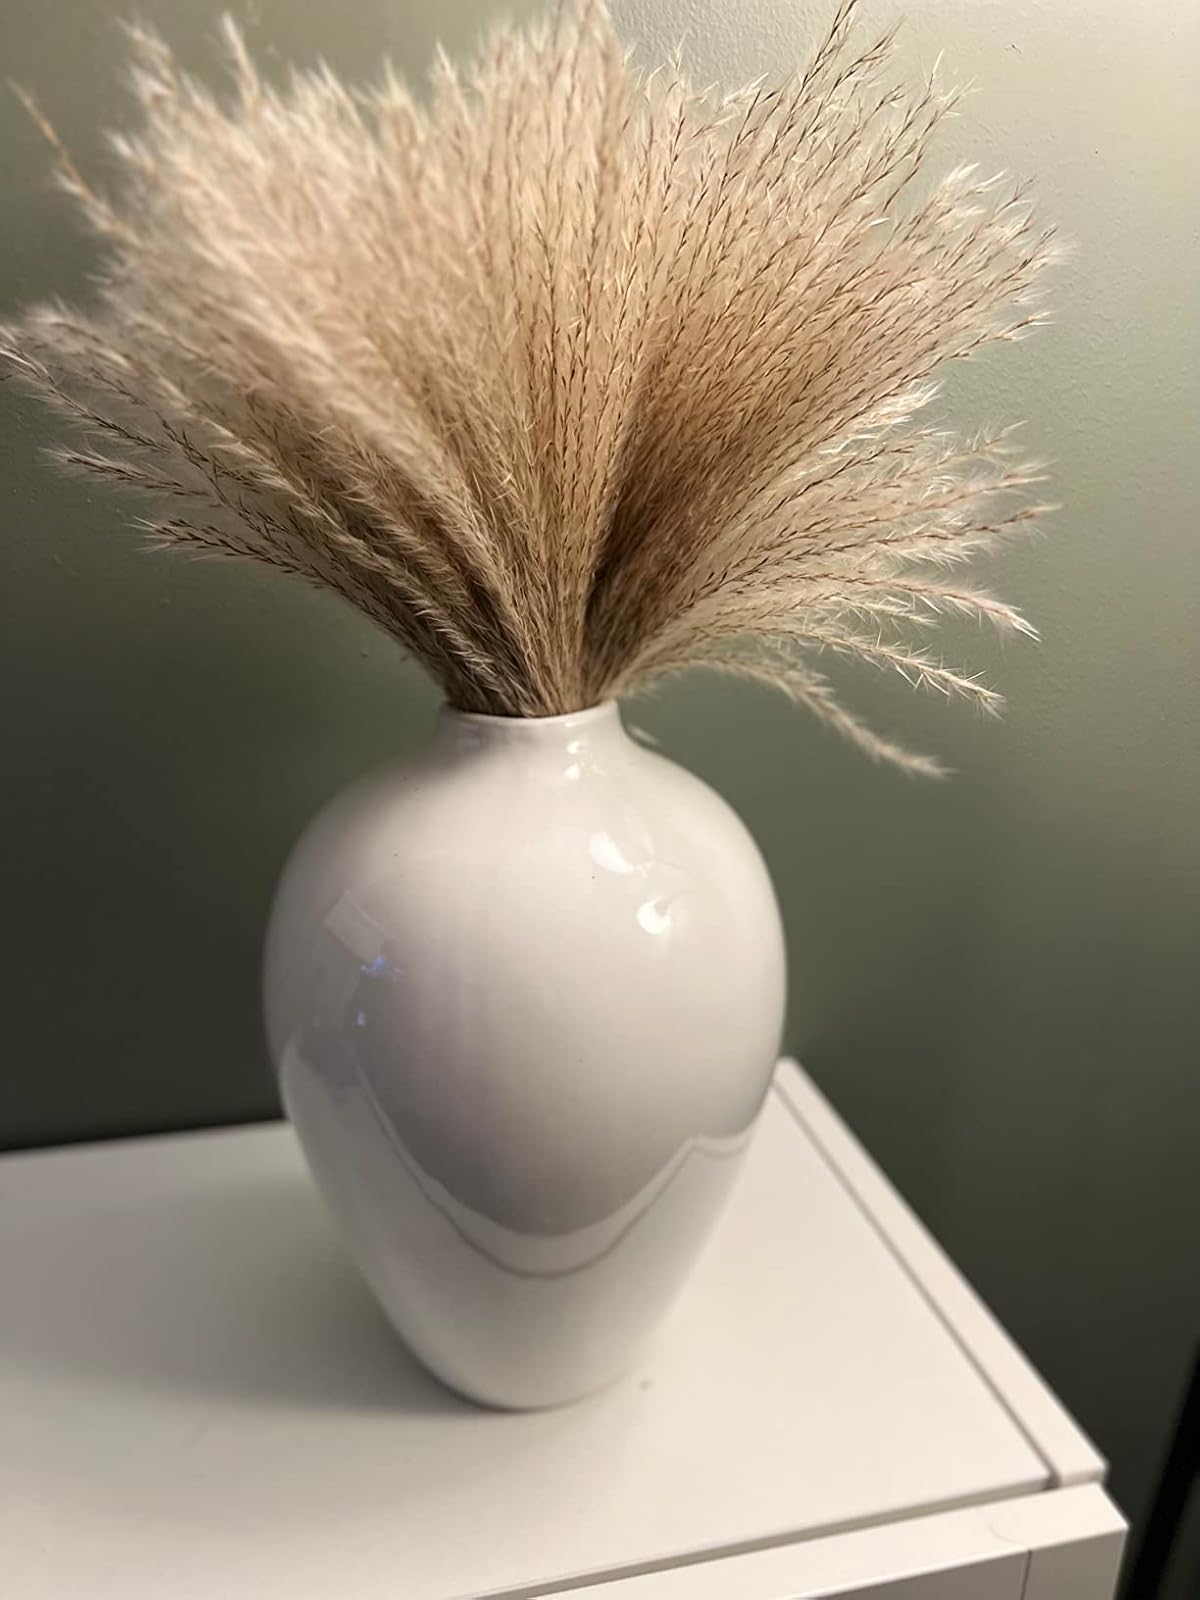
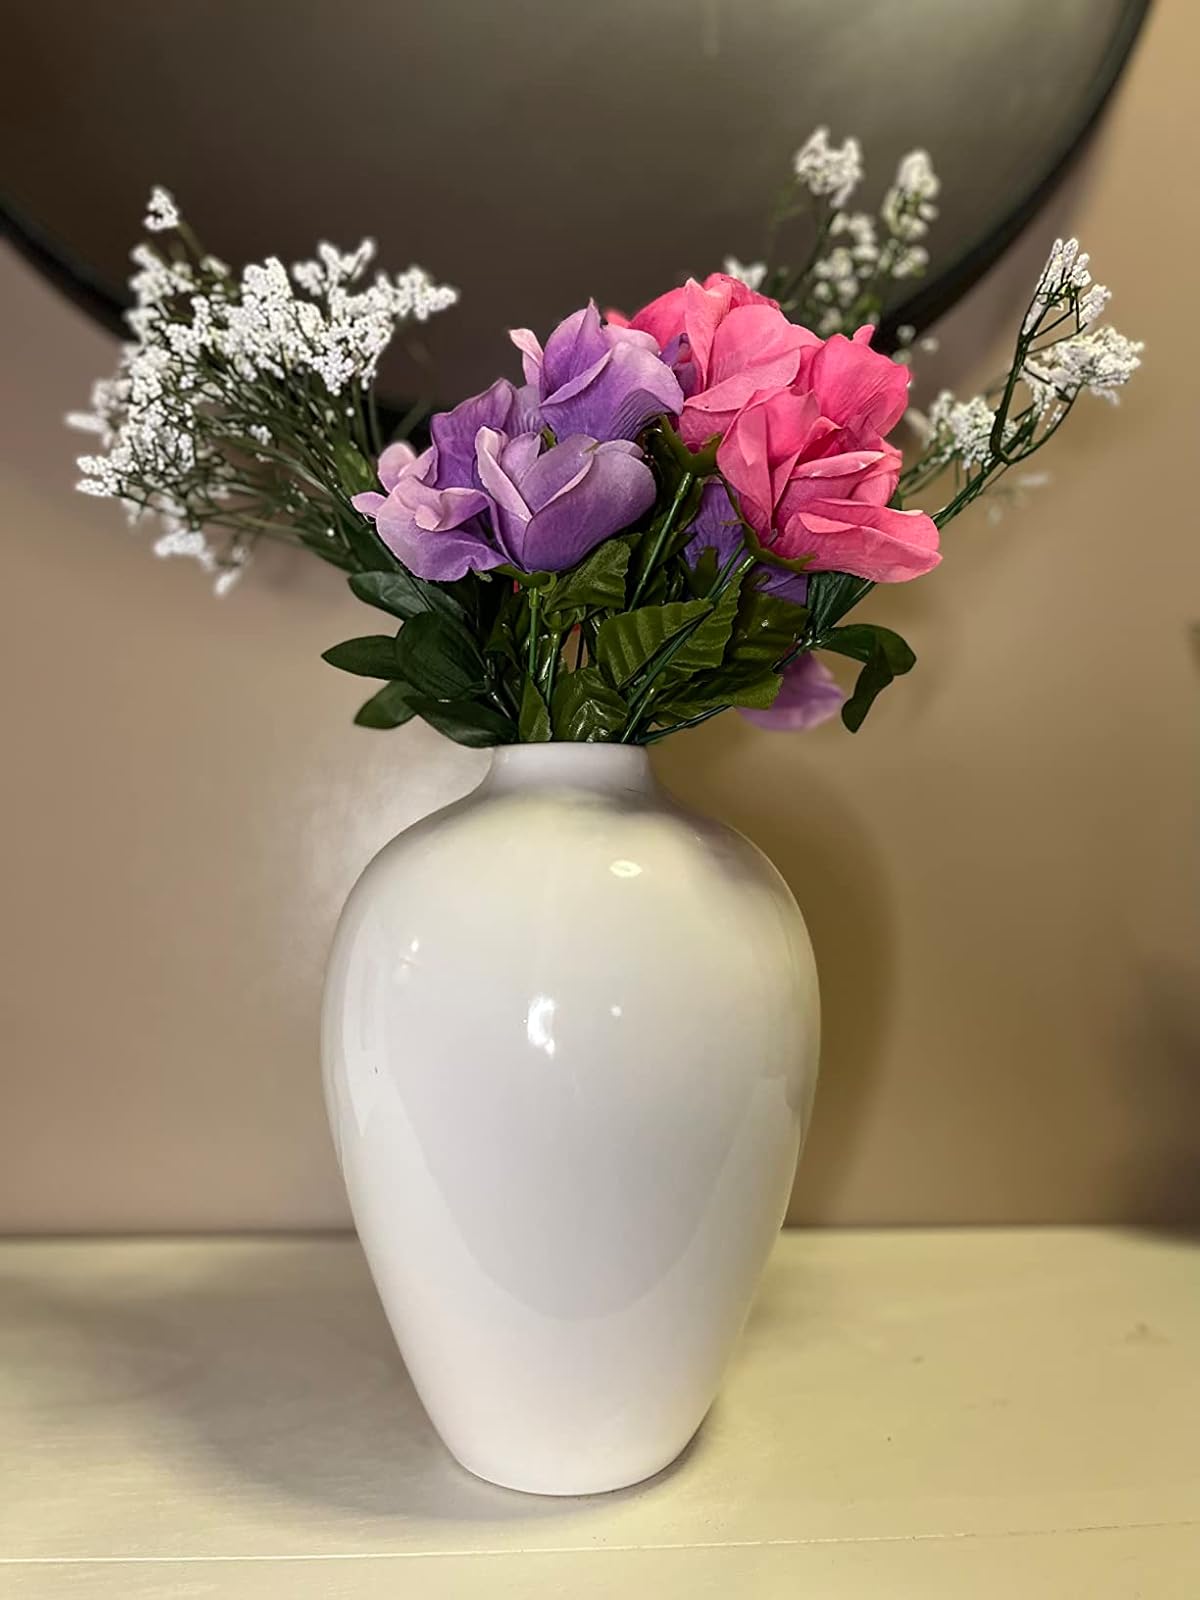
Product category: vase
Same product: yes